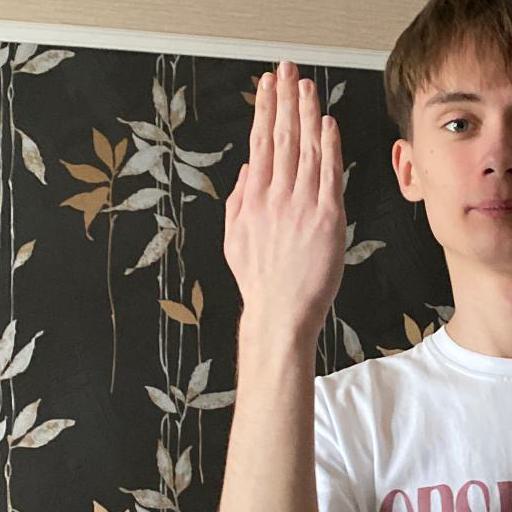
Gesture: stop_inverted